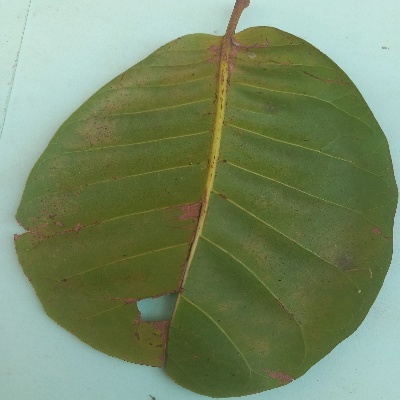
Crop: Cashew
Condition: anthracnose